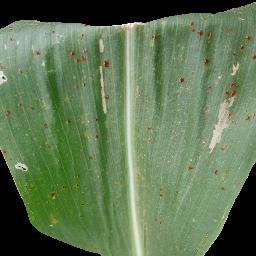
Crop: corn
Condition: (maize)_common_rust